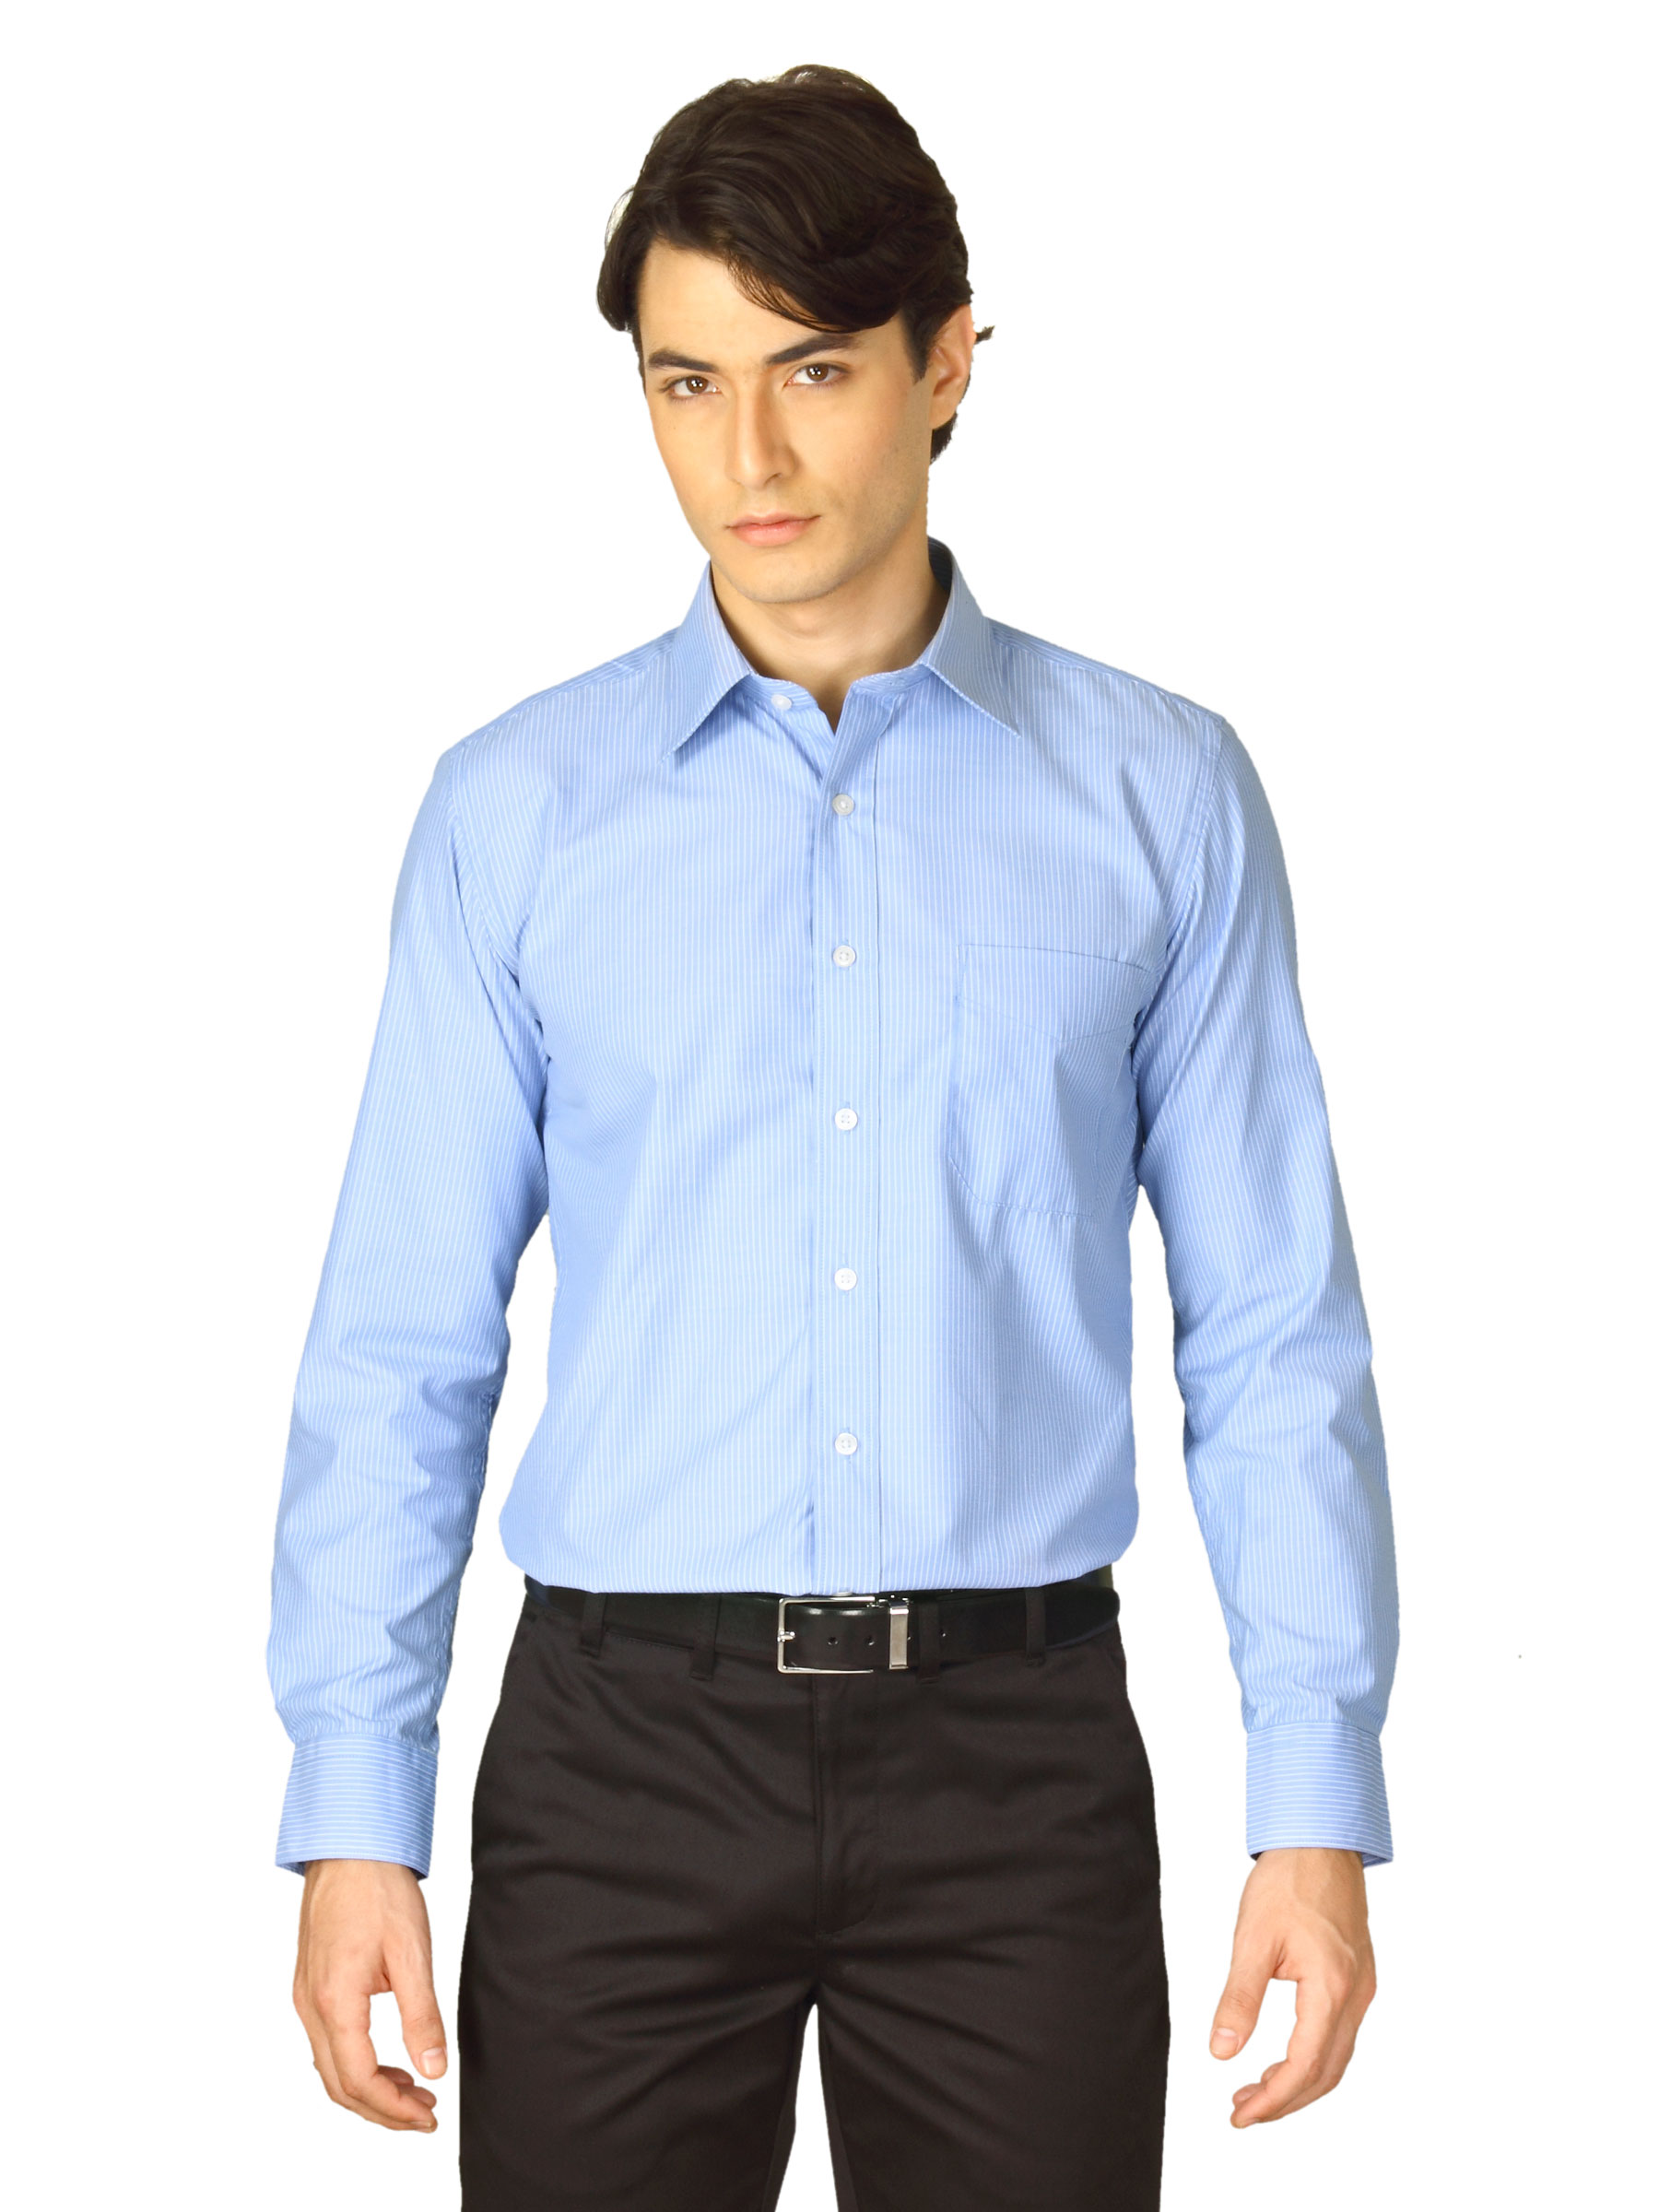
Mark Taylor Men Blue Striped Shirt
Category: Apparel / Topwear / Shirts
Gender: Men
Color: Blue
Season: Fall 2011
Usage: Casual